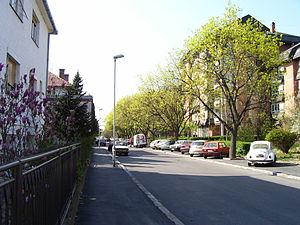
Nova Galenika est un quartier de Belgrade, la capitale de la Serbie. Il est situé dans la municipalité urbaine de Zemun. Au recensement de 2002, avec le quartier d'Altina, il comptait 12 533 habitants.